Julius Caesar

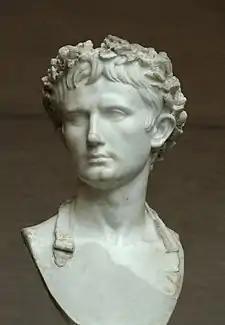
Bust, from the imperial period, of a man – in this case Augustus – wearing the civic crown. Caesar won the civic crown for his bravery at the Siege of Mytilene in 81 BC.

Caesar's father did not seek a consulship during the domination of Lucius Cornelius Cinna and instead chose retirement. During Cinna's dominance, Caesar was named as "flamen Dialis" (a priest of Jupiter) which led to his marriage to Cinna's daughter, Cornelia. The religious taboos of the priesthood would have forced Caesar to forgo a political career; the appointment – one of the highest non-political honours – indicates that there were few expectations of a major career for Caesar. In early 84 BC, Caesar's father died suddenly. After Sulla's victory in the civil war (82 BC), Cinna's "acta" were annulled. Sulla consequently ordered Caesar to abdicate and divorce Cinna's daughter. Caesar refused, implicitly questioning the legitimacy of Sulla's annulment. Sulla may have put Caesar on the proscription lists, though scholars are mixed. Caesar then went into hiding before his relatives and contacts among the Vestal Virgins were able to intercede on his behalf. They then reached a compromise where Caesar would resign his priesthood but keep his wife and chattels; Sulla's alleged remark he saw "in [Caesar] many Mariuses" is apocryphal.